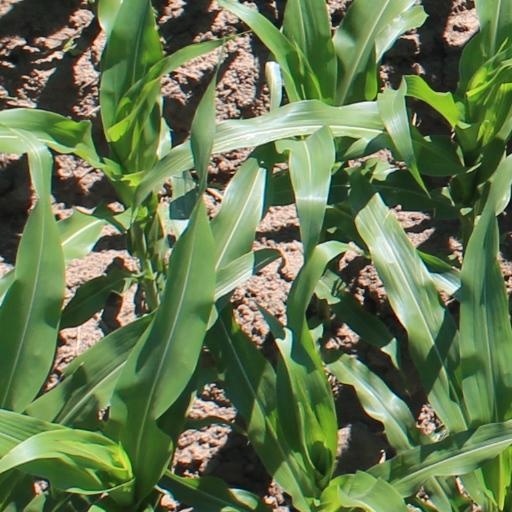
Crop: maize; corn